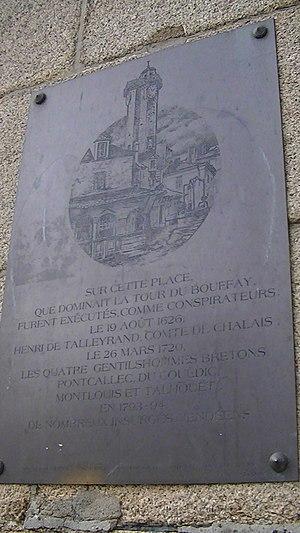
Clément-Chrysogone de Guer Malestroit, marquis de Pontcallec, est né le 24 novembre 1679 à Rennes et mort exécuté à Nantes le 26 mars 1720. Il fut l'un des principaux chefs de la Conspiration de Pontcallec, et surnommé le Robin des Bois breton.